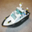
Label: ship